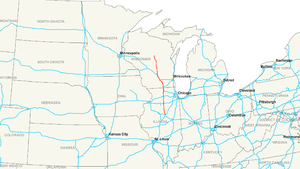
L'Interstate 39 est une autoroute inter-États située dans le Midwest des États-Unis. Elle va de Normal, dans l'Illinois, à Rothschild, dans le Wisconsin, à 6 miles au sud de Wausau.